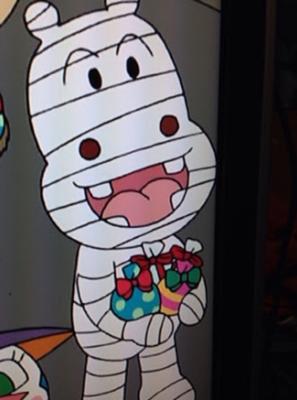
回答: イソジン飲み過ぎて体が変色した